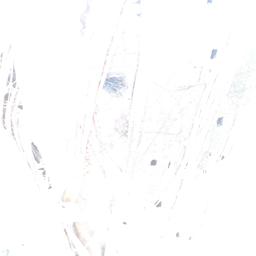
Label: BACTERIAL SOFT ROT